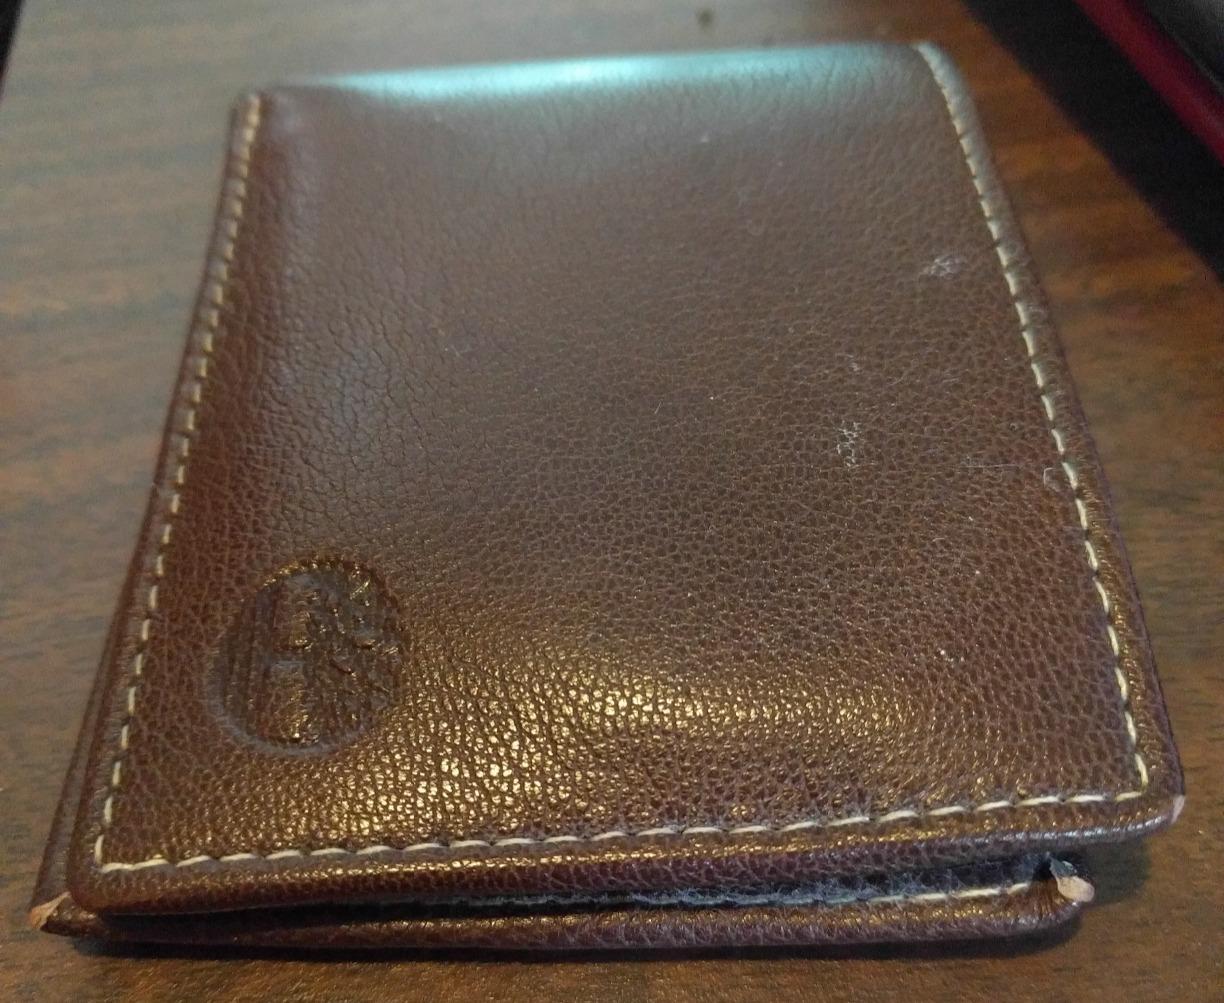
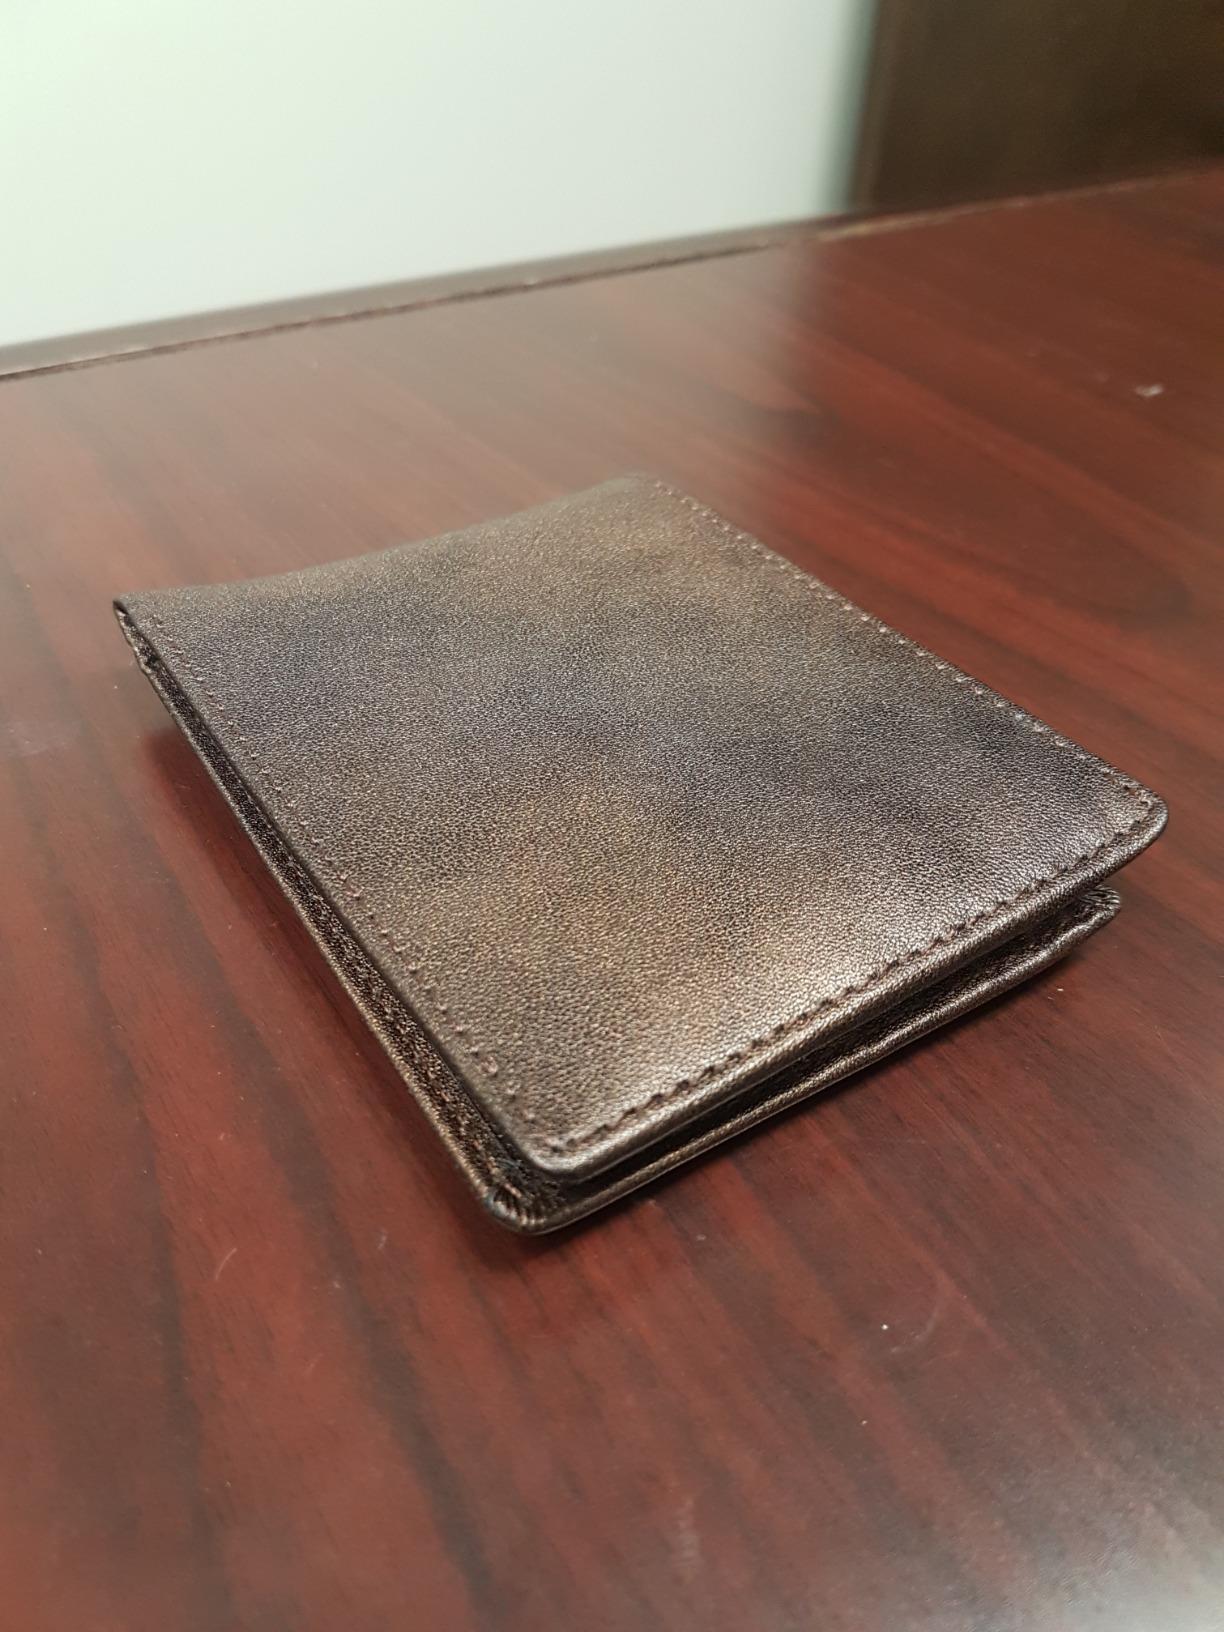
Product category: accessories_wallet
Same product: no